Linda Fruhvirtová

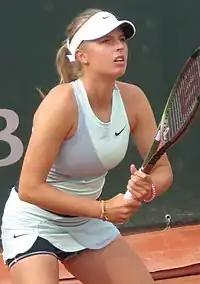
Fruhvirtová at her major debut in 2022 French Open qualifying

Fruhvirtová received a main-draw wildcard for the Miami Open to make her debut at the WTA 1000 level. In the first round, she defeated Danka Kovinić for her first WTA 1000-level victory. In the second round, she recorded the biggest victory of her career, defeating 20th seed and world No. 24, Elise Mertens, her first victory over a top 25 opponent. She then recorded her first victory over a top 20 opponent, defeating former world No. 1, Victoria Azarenka, which secured her a debut in the top 200 after the tournament.